Mobile, Alabama

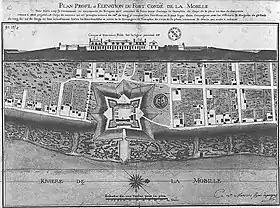
Mobile and the pentagonal Fort Condé in 1725

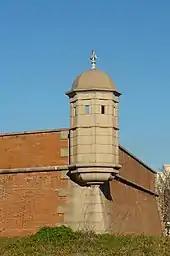
A reconstructed bastion of the Fort Condé

In 1702, French colonists founded the Old Mobile Site south of existing Native American villages on the Mobile River. The "Fort Louis de la Louisiane" was built on a bluff that today is 27 miles upriver from the Mobile River's mouth. The original town of Mobile was a built on lower ground just downriver from the fort. French Canadian brothers Pierre Le Moyne d'Iberville and Jean-Baptiste Le Moyne, Sieur de Bienville founded the site to establish control over France's claims to "La Louisiane". From 1702 to 1711, it was the French colonial capital. Mobile's Roman Catholic parish was established on July 20, 1703, by Jean-Baptiste de la Croix de Chevrières de Saint-Vallier, Bishop of Quebec. It was the first French Catholic parish established on the Gulf Coast. Due to the original shallowness of Mobile Bay, ships unloaded their cargo at Dauphin Island, and smaller boats transferred it to the town. In 1704, the ship "Pélican" delivered 23 Frenchwomen to the colony, but passengers had contracted yellow fever at a stop in Havana. Though most of the ""Pélican" girls" recovered, numerous colonists and neighboring Native Americans contracted the disease in turn and many died. African slaves were transported to Mobile on a supply ship from the French colony of Saint-Domingue in the Caribbean.